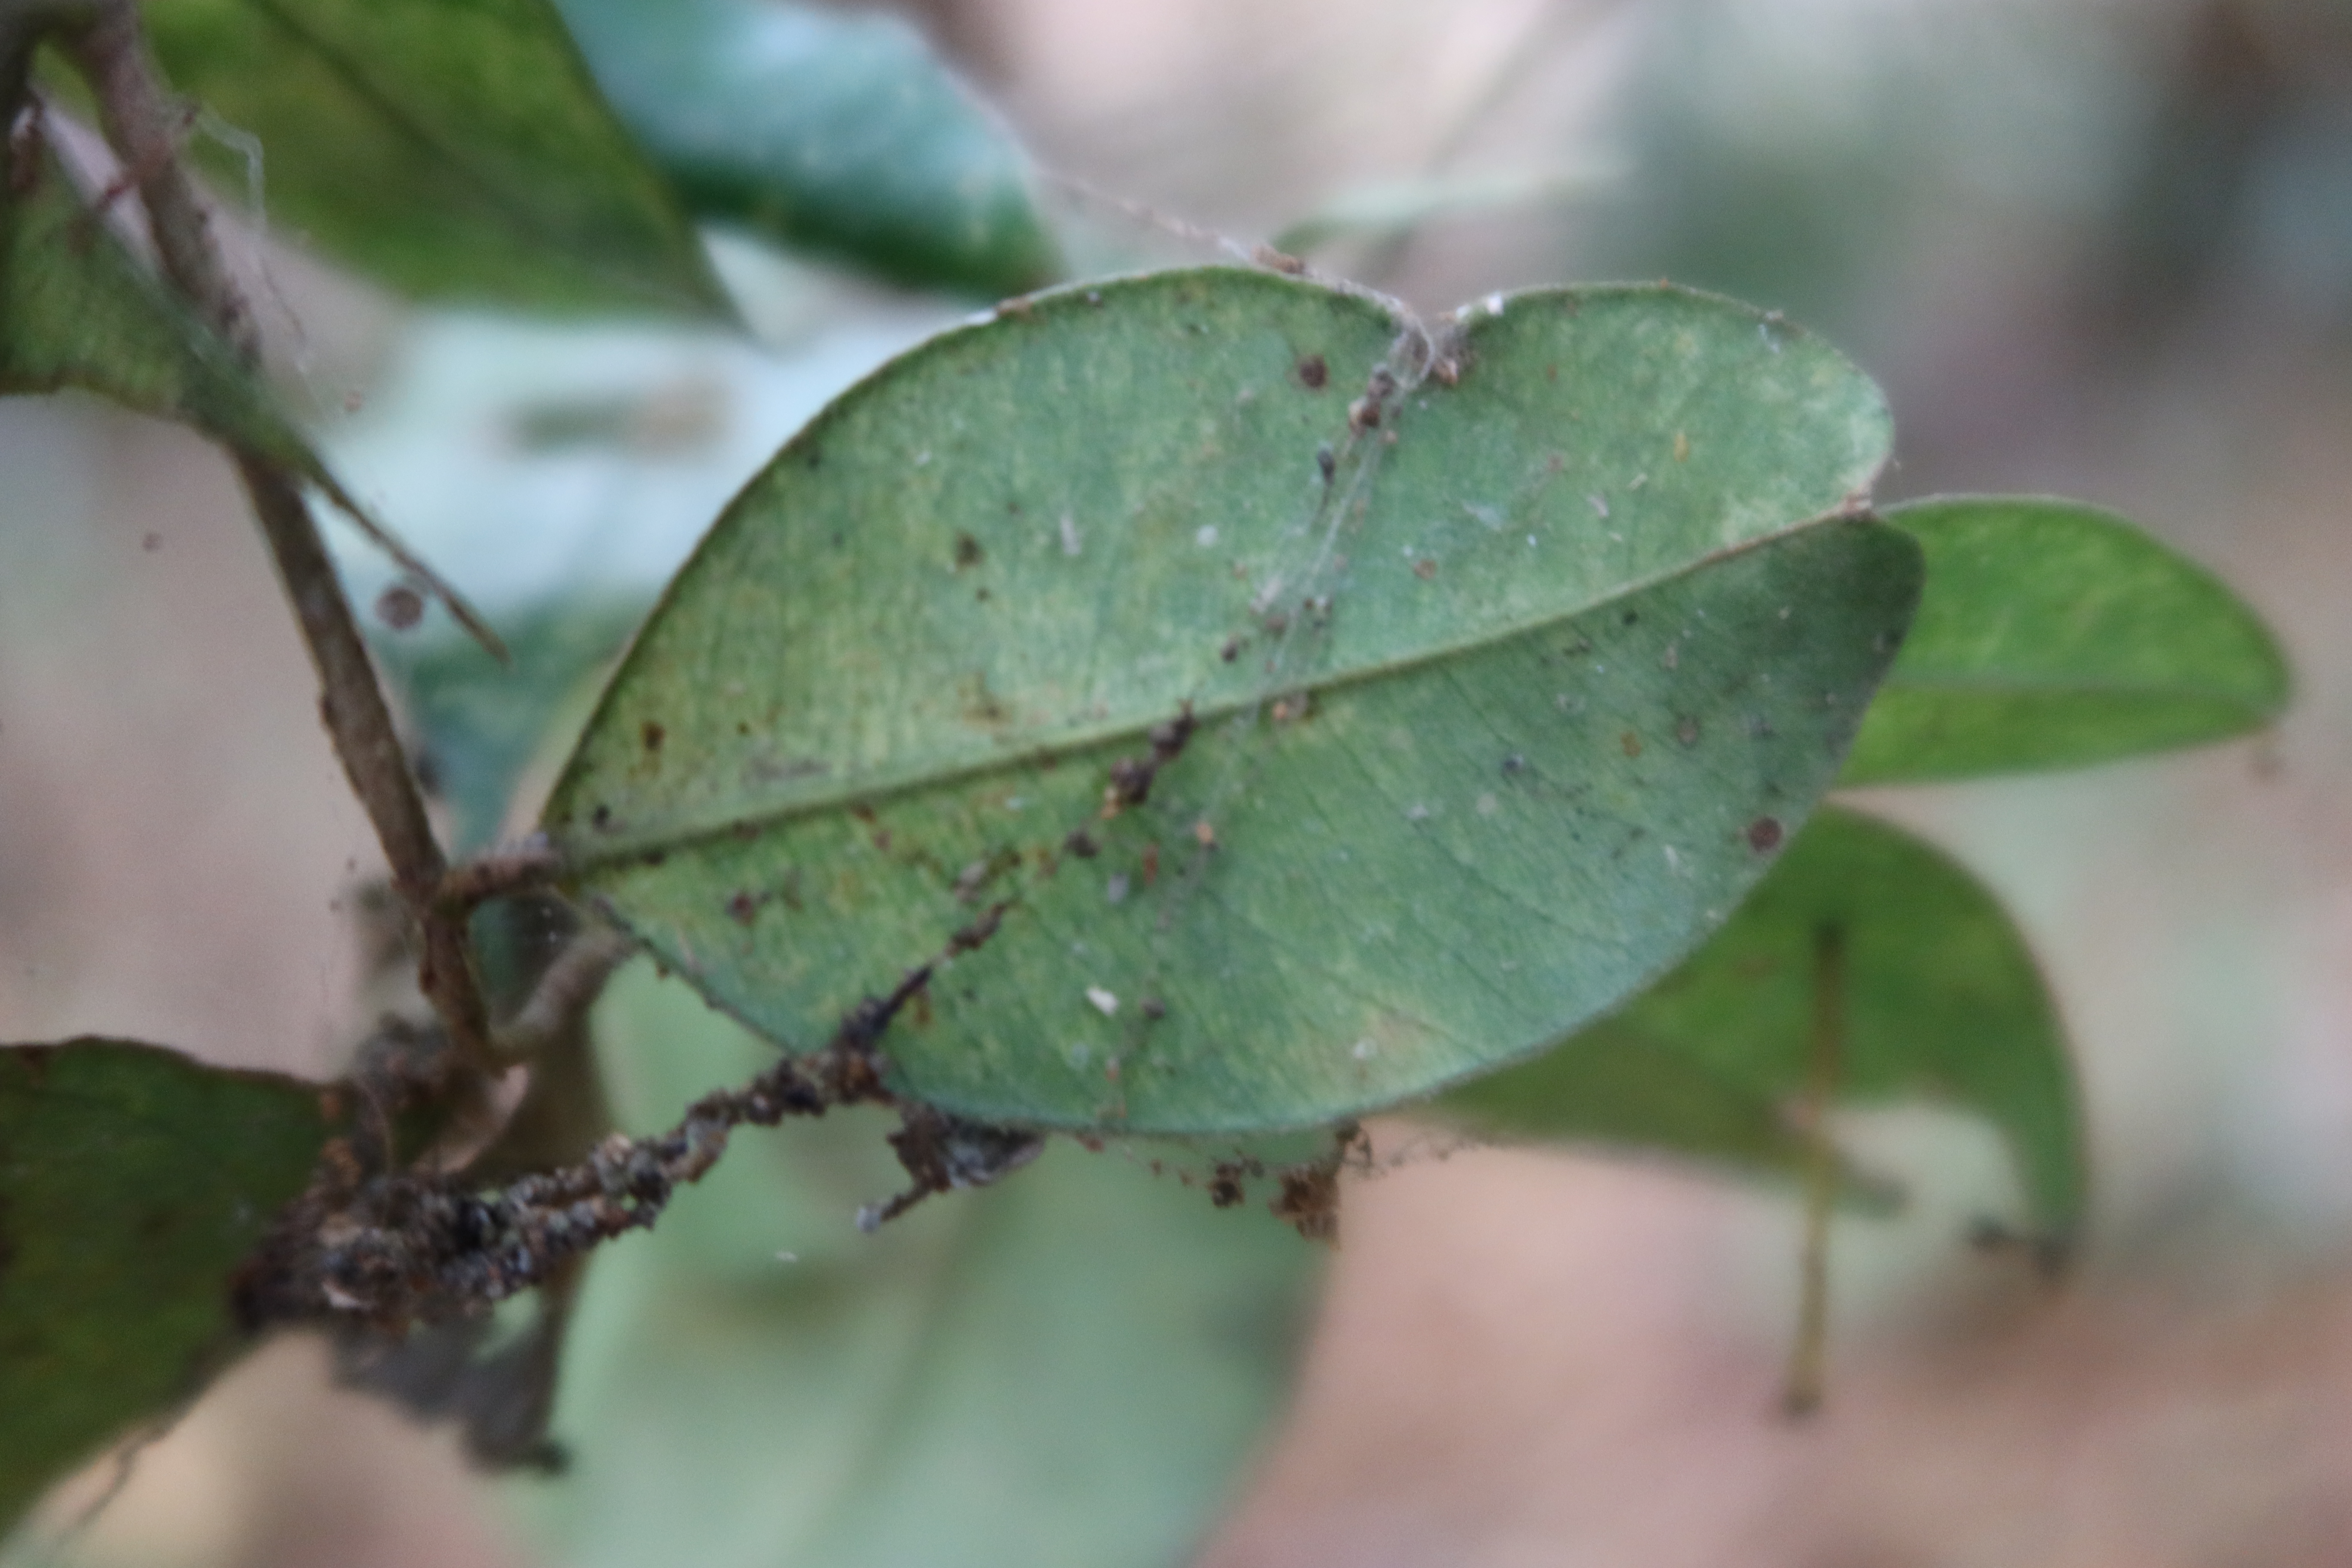
Label: Downy mildew